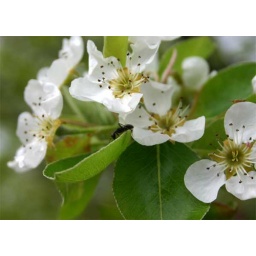
He's got high apple pie in the sky hopes... or um, pear pie in this case.